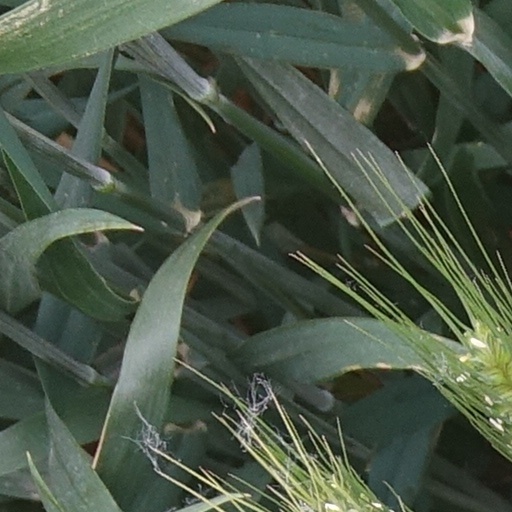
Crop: wheat